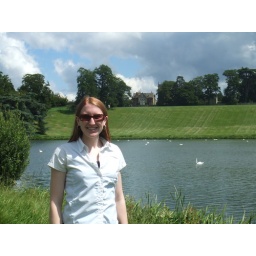
Marie in front of the swan lake at Blenheim Palace